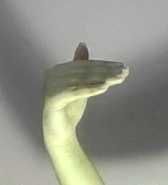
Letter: khaa